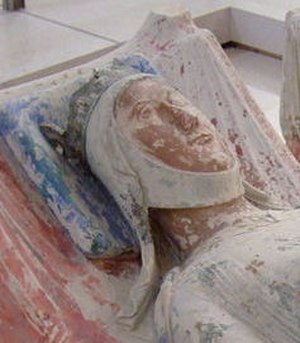
Englands dronninger og prinsgemaler / Huset Plantagenet, 1154–1485
De engelske dronninger og prinsgemaler var ægtefæller til de regerende monarker i Kongeriget England, der ikke selv regerede England: ægtefæller til nogle engelske monarker, der selv var engelske monarker, er ikke opført, det omfatter Maria 1. og Filip, der regerede sammen i 1500-tallet og Vilhelm 3. og Maria 2., der regerede sammen i 1600-tallet.